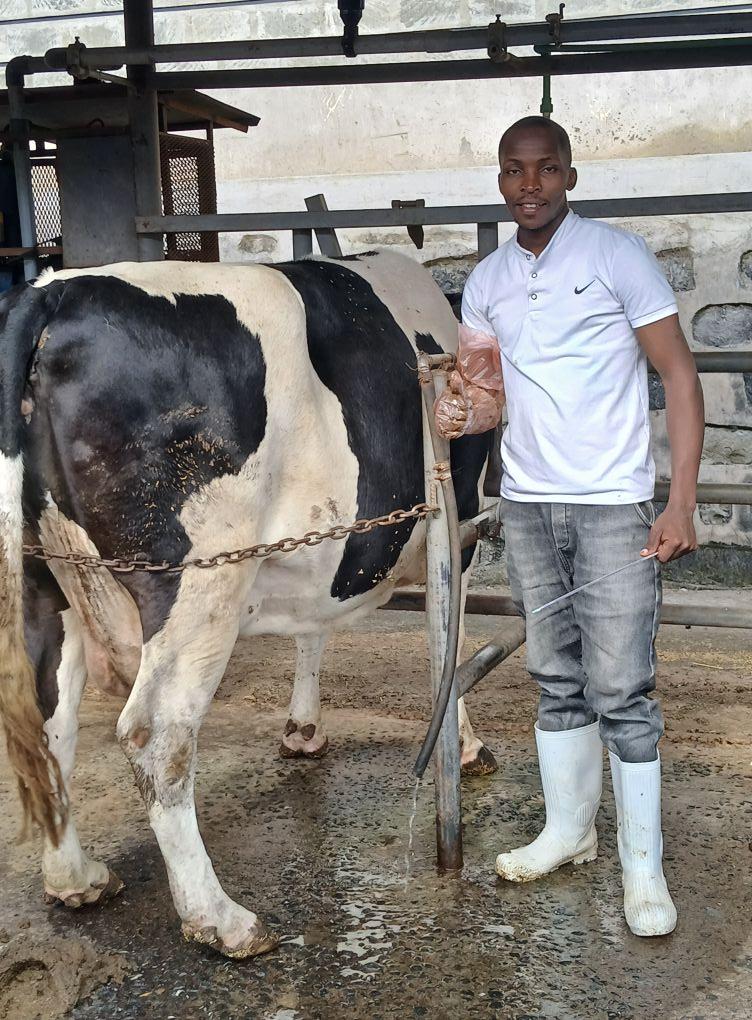
Ni mwanaume aliyesimama karibu na ng'ombe wa maziwa mwenye rangi wa nyeusi na nyeupe ndani ya banda la kisasa ya mifugo,mwanaume huyo amevaa fulana nyeupe,suruali ya jinsi na buti nyeupe za plastiki ambazo kwa kawaida hutumiwa kwenye mazingira ya mifugo.